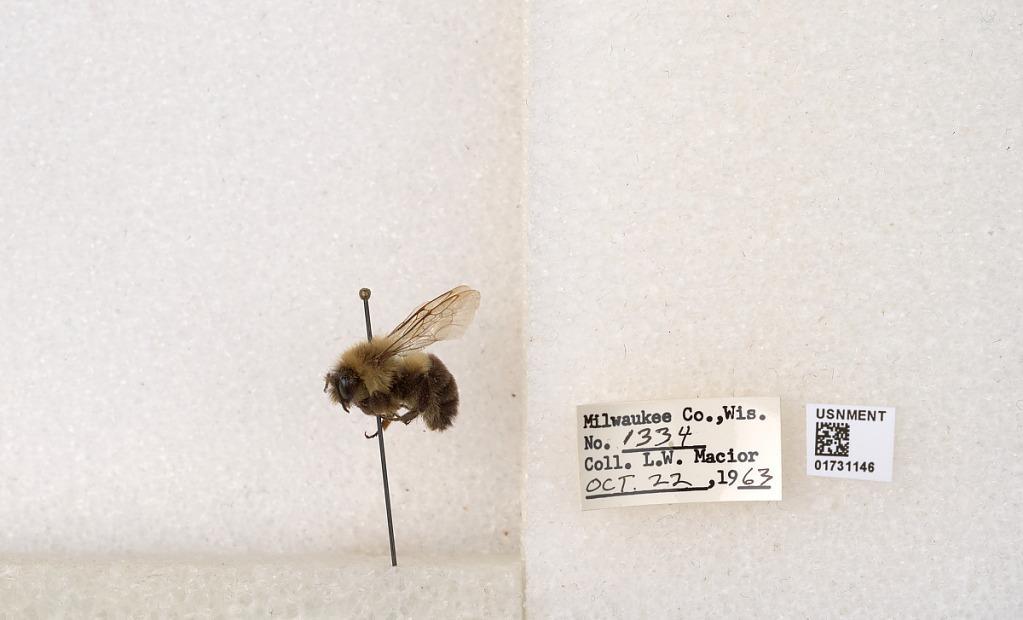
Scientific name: Bombus impatiens Cresson
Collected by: L. Macior
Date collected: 1963-10-22
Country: United States
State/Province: Wisconsin
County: Milwaukee
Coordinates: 43.0217, -87.9291